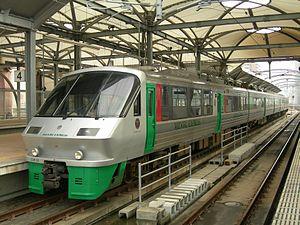
La ligne Sasebo est une ligne ferroviaire du nord-ouest de l'île de Kyūshū au Japon. Elle relie la gare de Hizen-Yamaguchi dans la préfecture de Saga à la gare de Sasebo dans la préfecture de Nagasaki. La ligne est exploitée par la compagnie JR Kyushu.